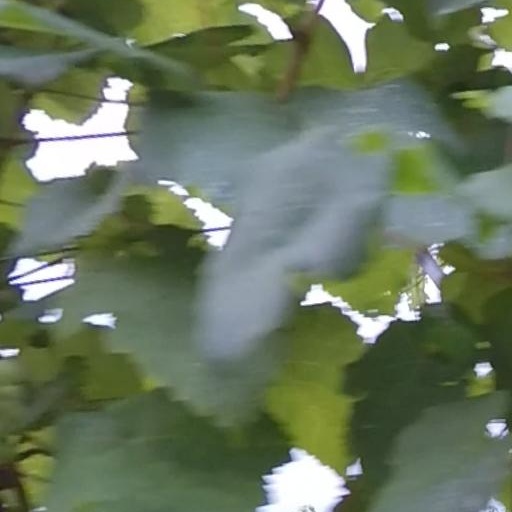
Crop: grape